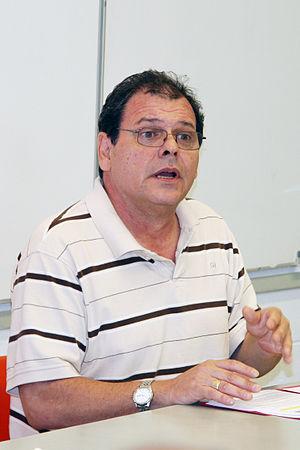
Miguel Figueroa est chef du Parti communiste du Canada de 1992 à 2015. Il est connu pour la célèbre affaire Figueroa, redéfinissant le rôle des petits partis et de la démocratie parlementaire canadienne, ainsi que pour son rôle dans le rétablissement du Parti communiste du Canada à l'ère postsoviétique.